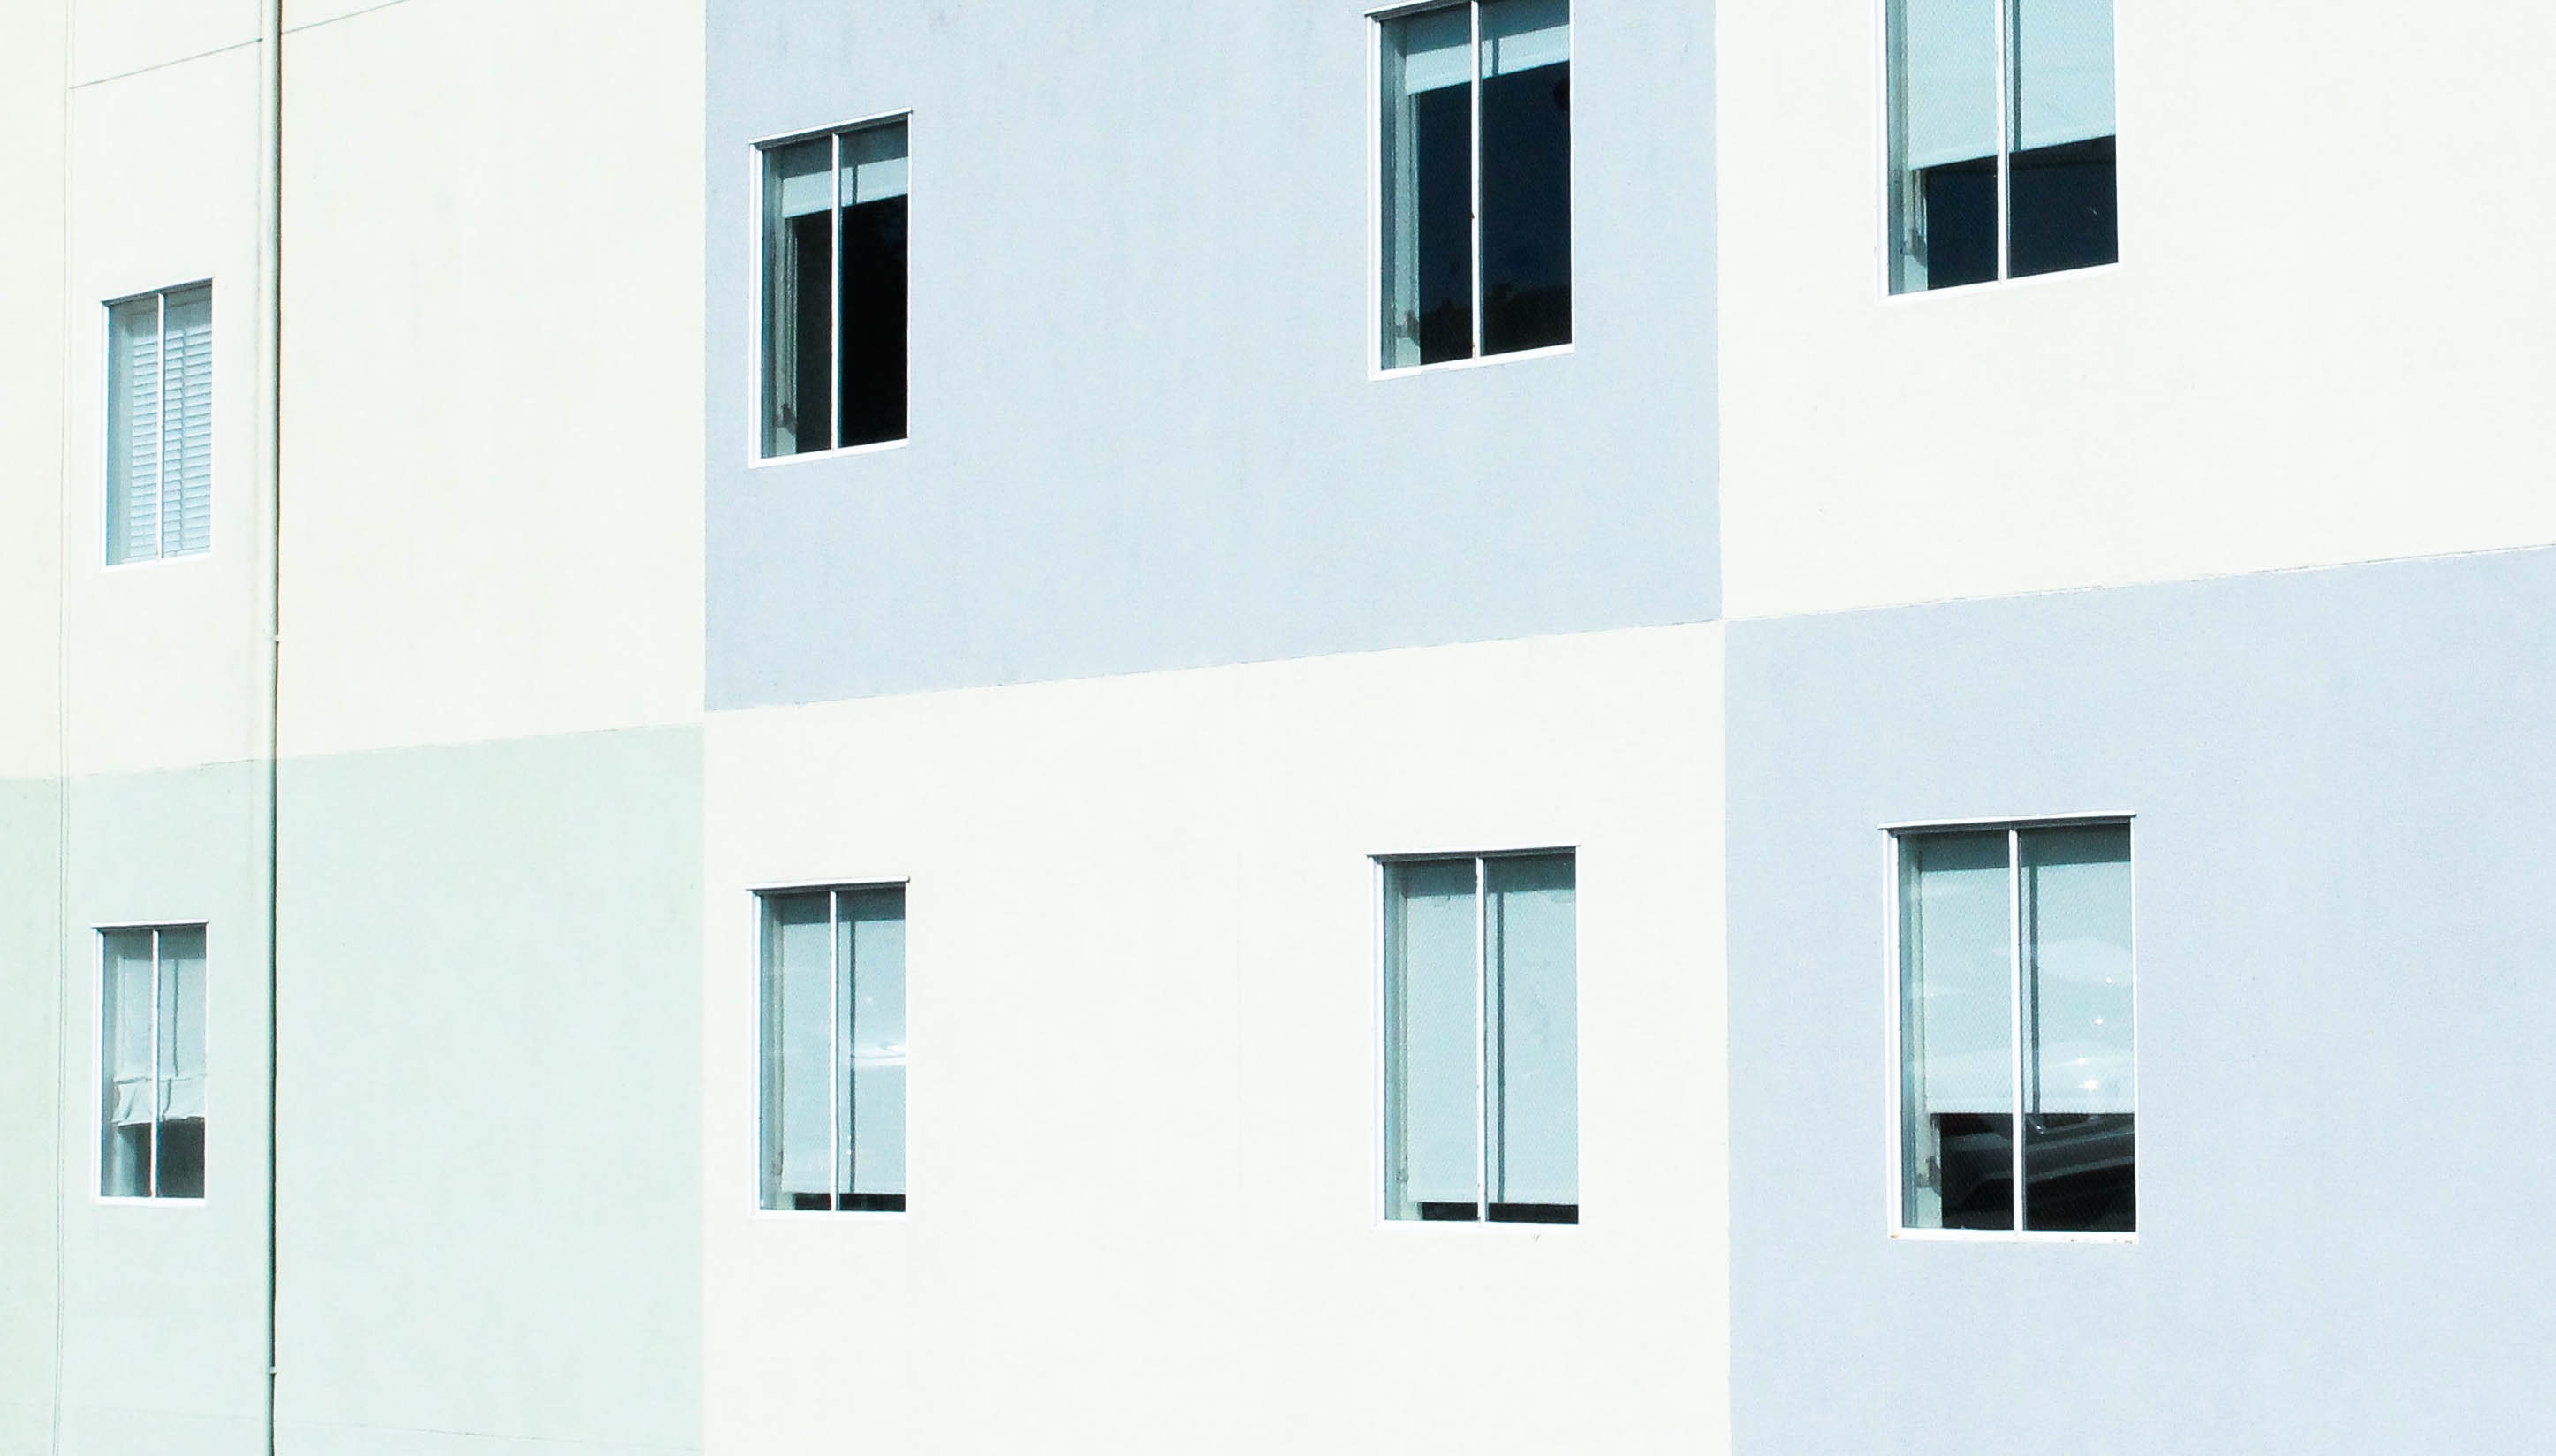
architecture, white, window, glass, building, wall, facade, property, professional, interior design, design, minimal, daylighting